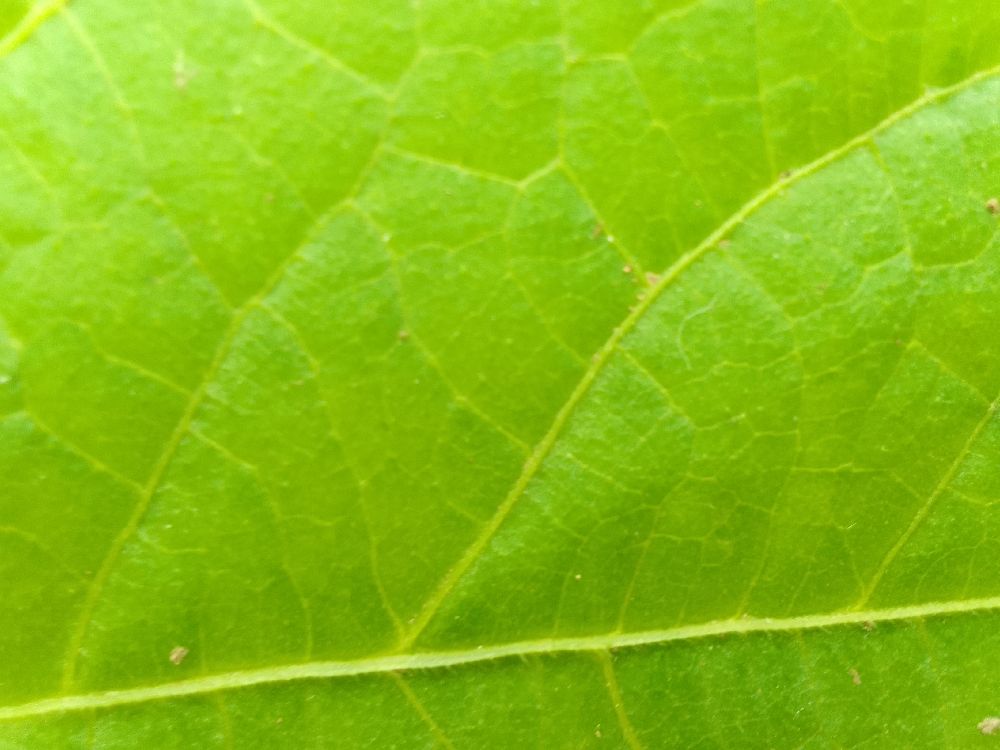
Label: healthy